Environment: real
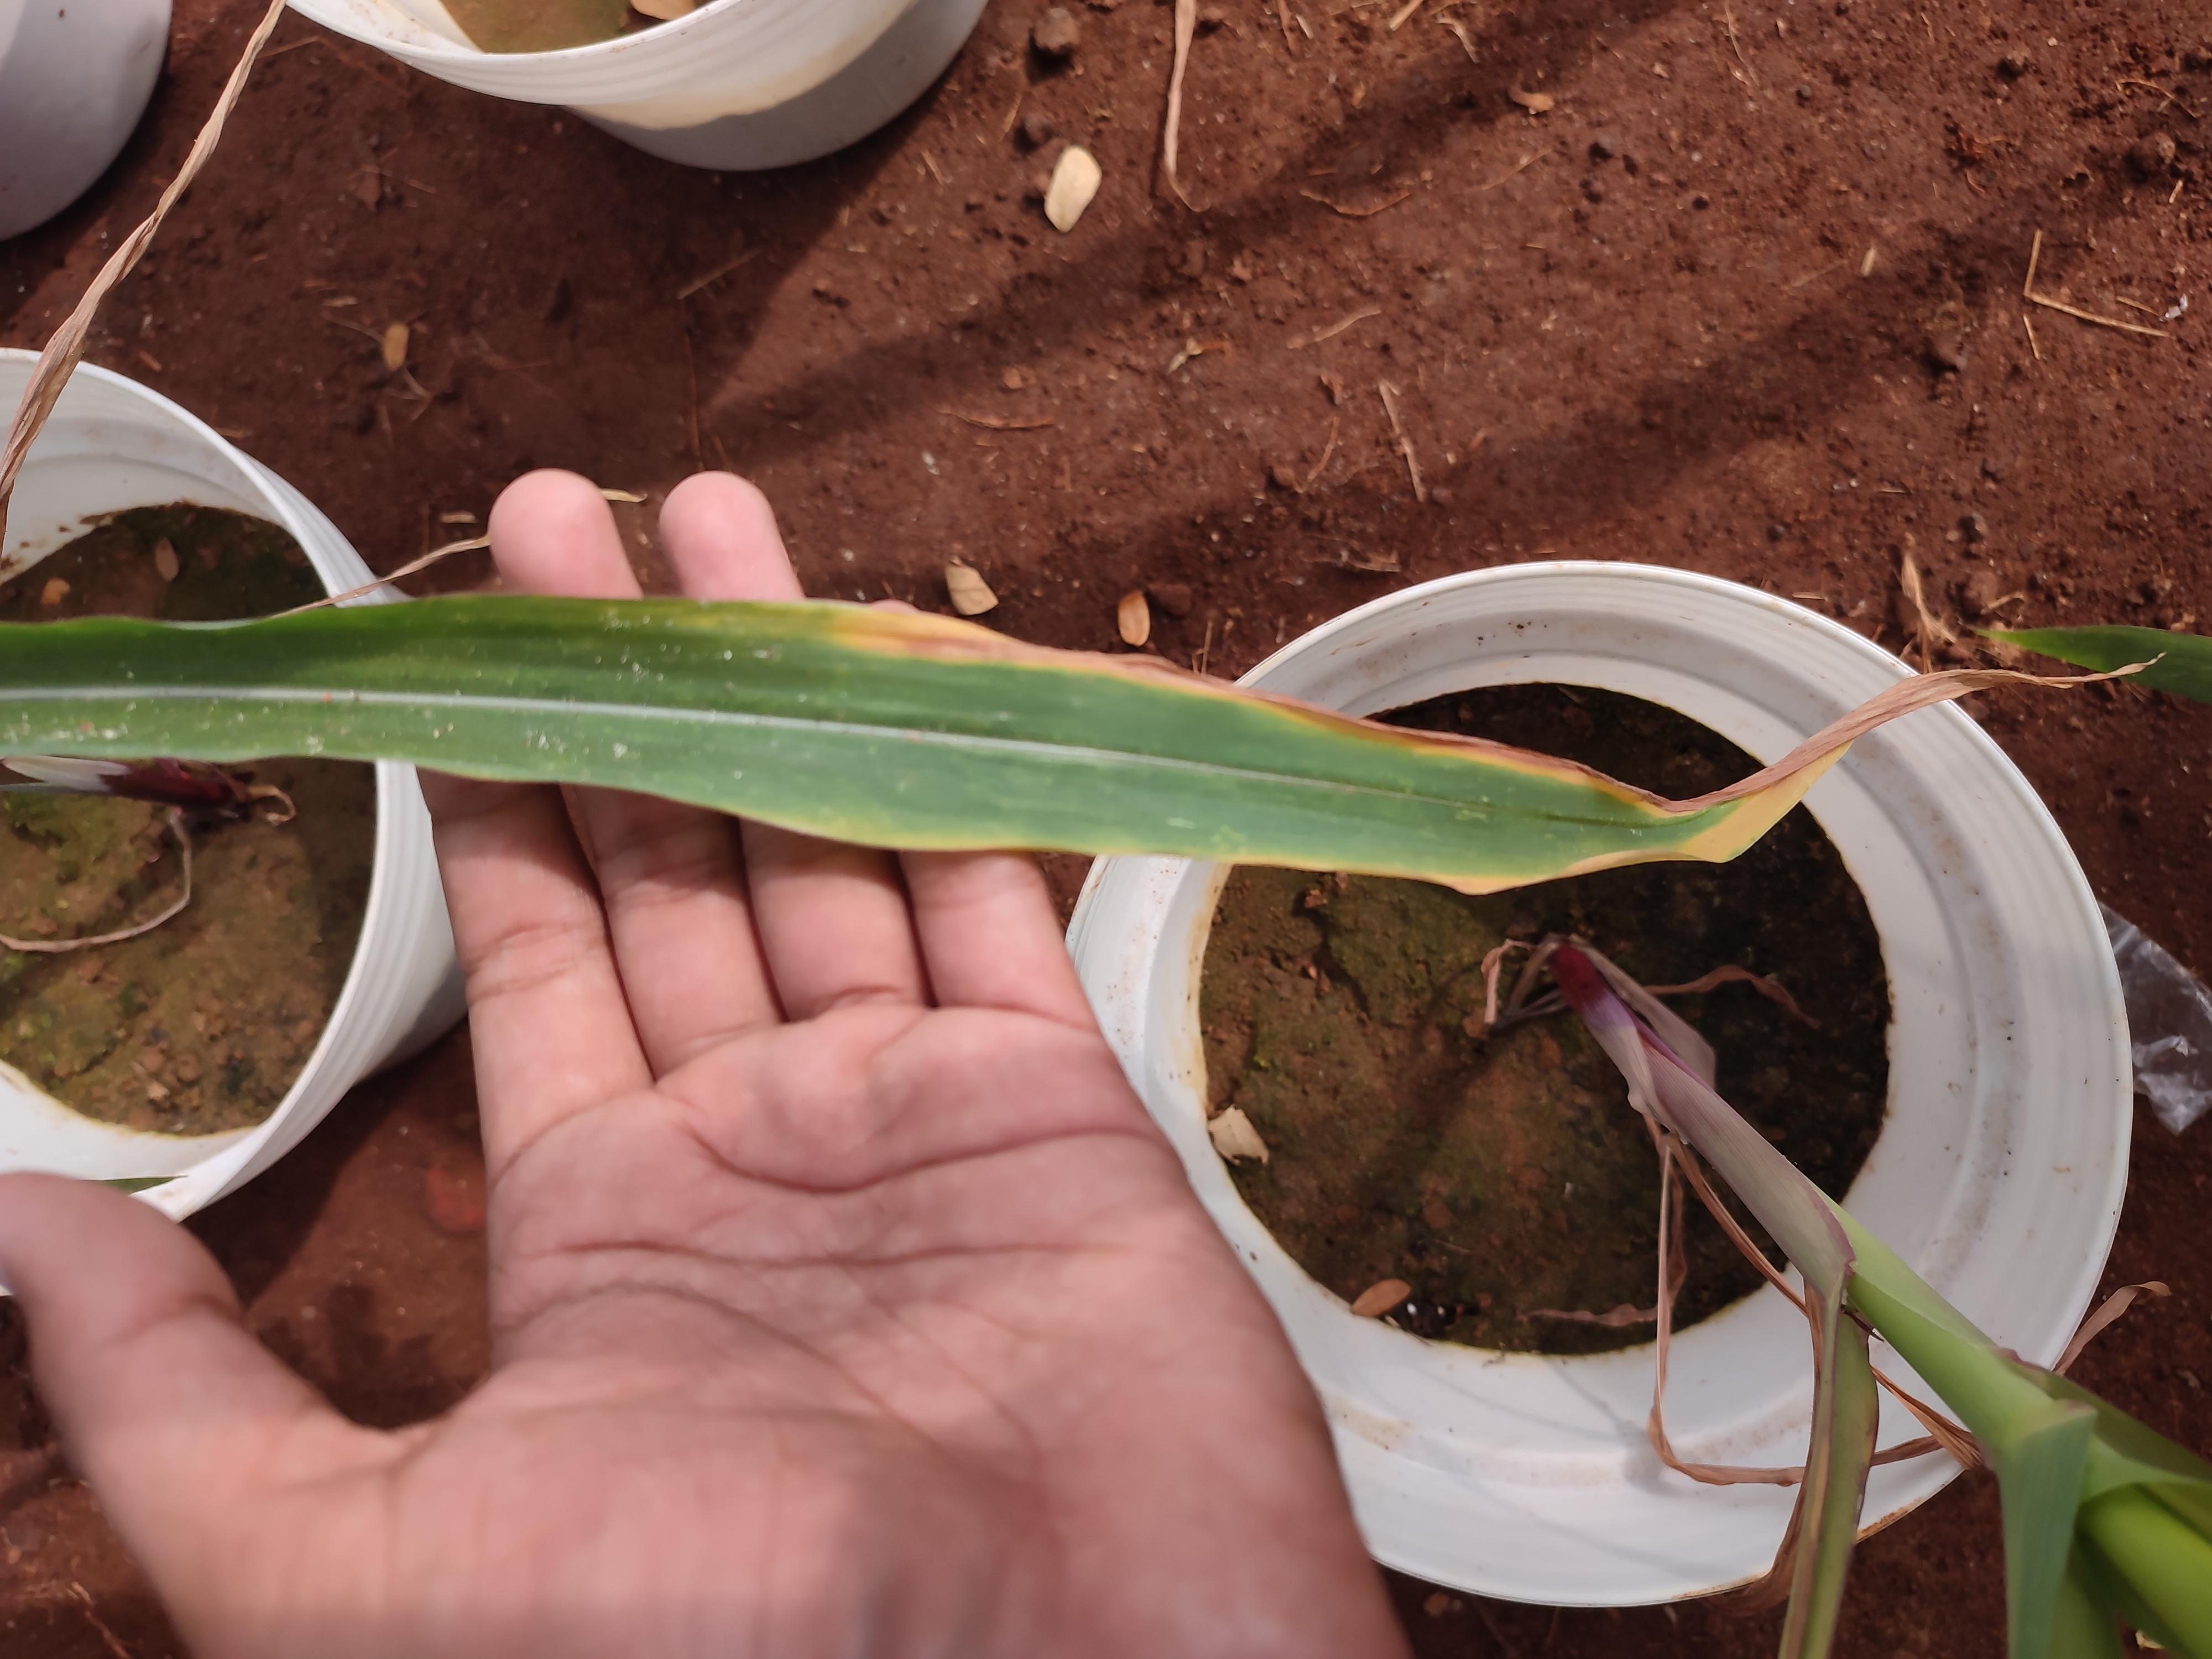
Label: potassium_deficiency